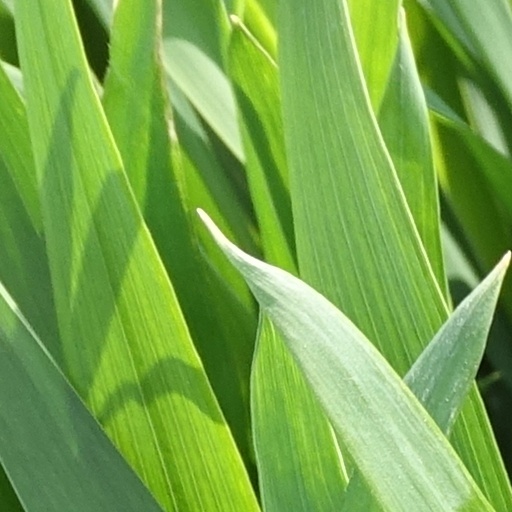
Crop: wheat